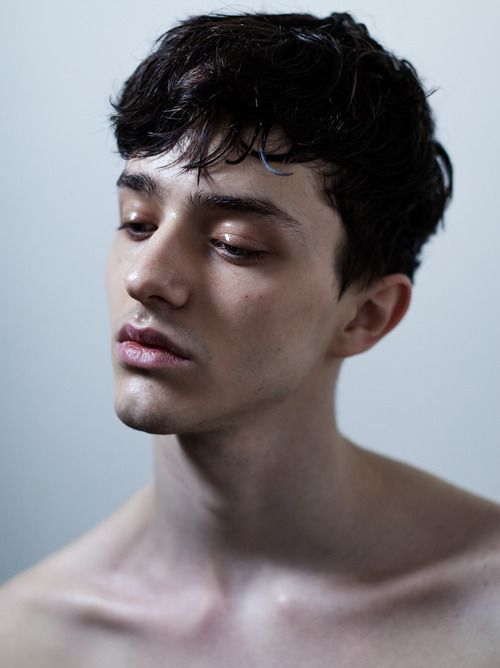
Portrait style: Real Portrait